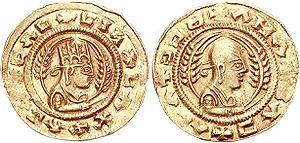
Ebana est un roi d'Aksum.